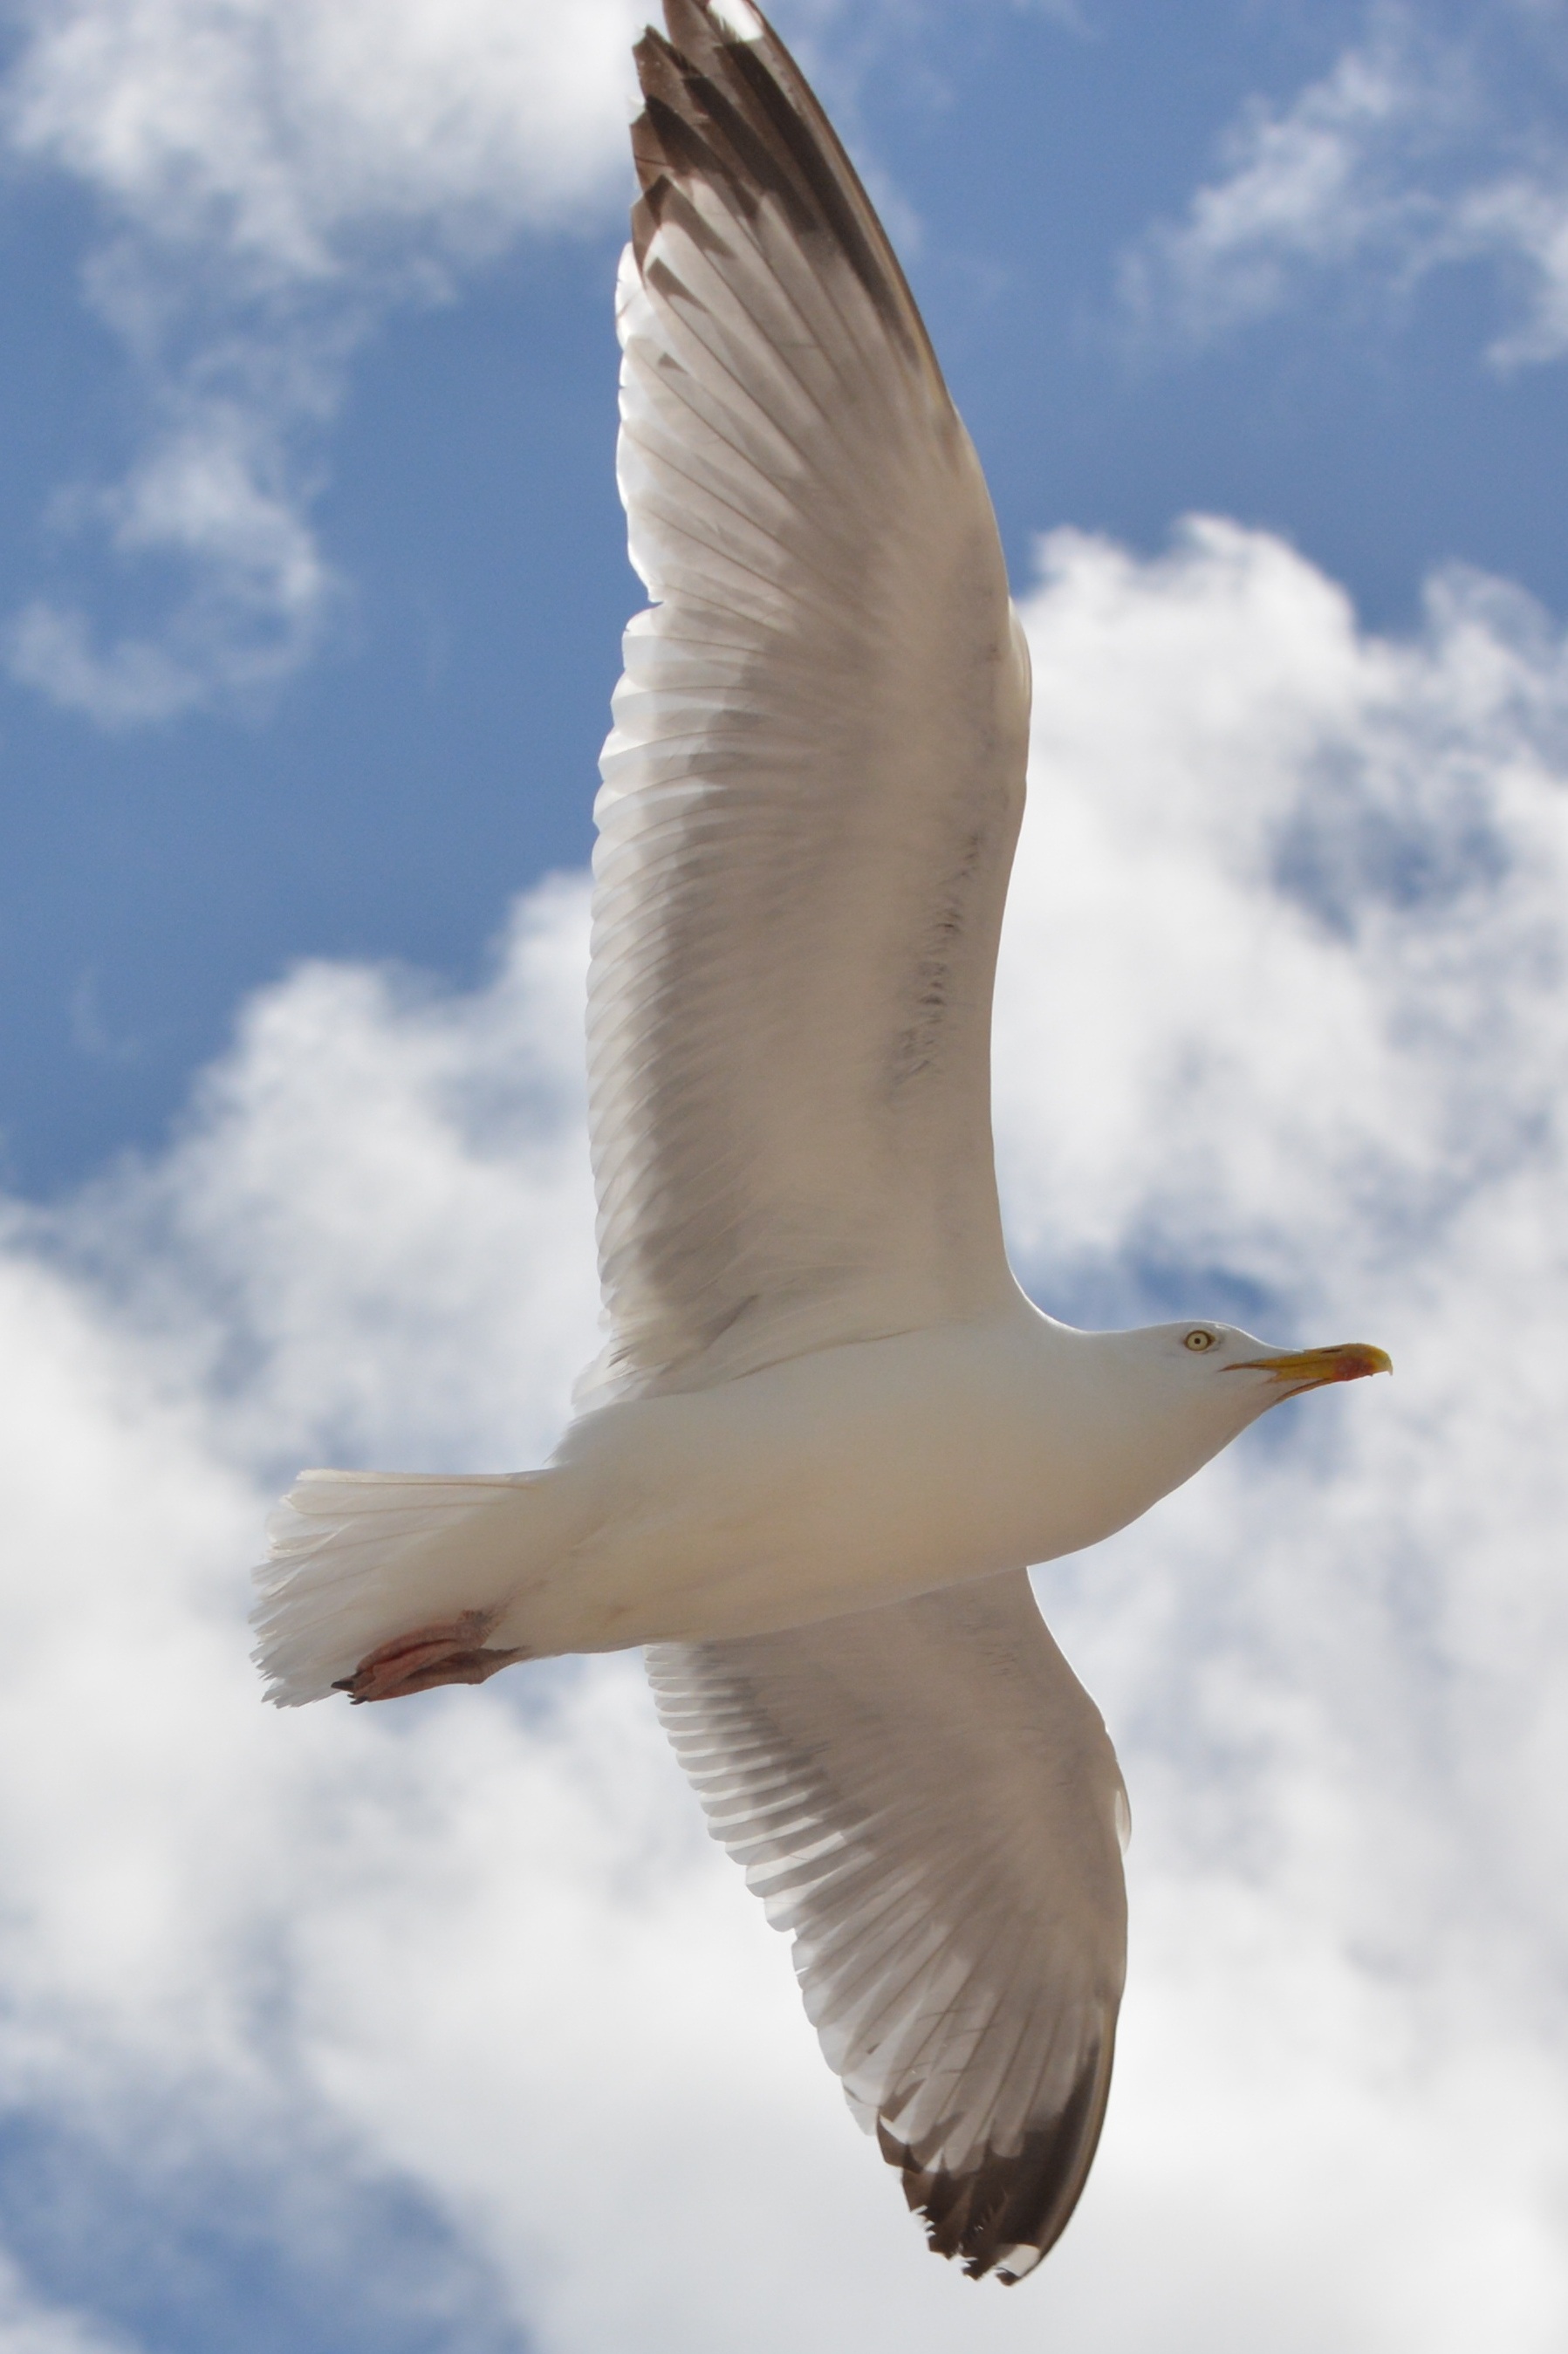
nature, bird, wing, animal, pelican, seabird, fly, seagull, gull, beak, flight, wings, vertebrate, albatross, gannet, charadriiformes, european herring gull, suliformes